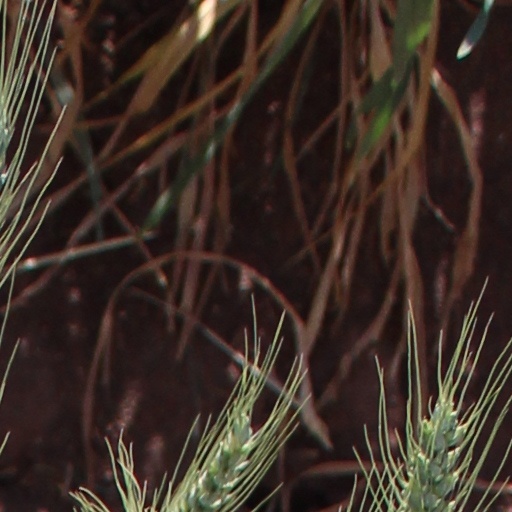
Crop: wheat